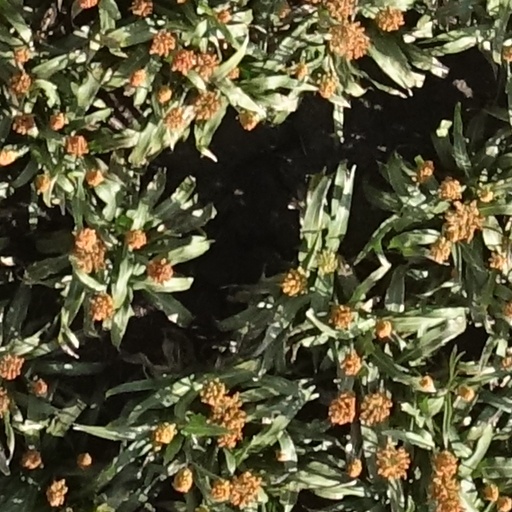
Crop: sorghum